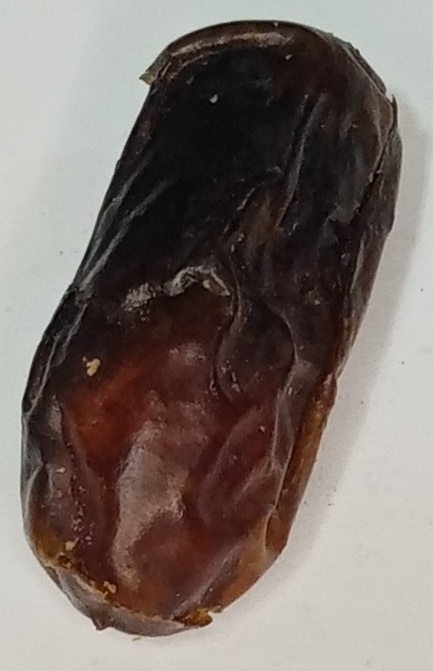
Variety: gajar
Size: large
Grade: grade-1